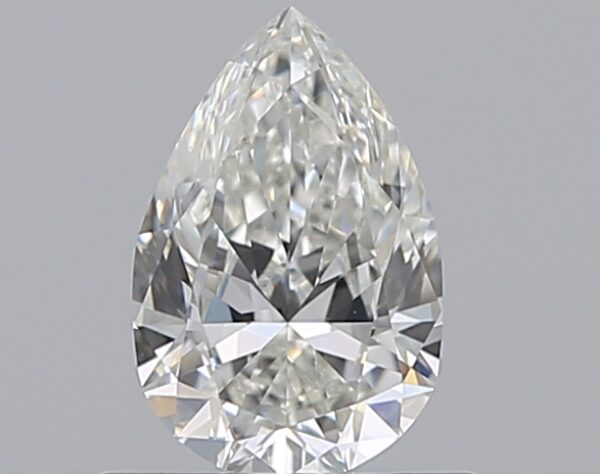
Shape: pear
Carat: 0.51
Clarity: SI1
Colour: H
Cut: EX
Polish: EX
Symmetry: VG
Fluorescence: N
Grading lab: GIA
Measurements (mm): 6.83 x 4.48 x 2.68